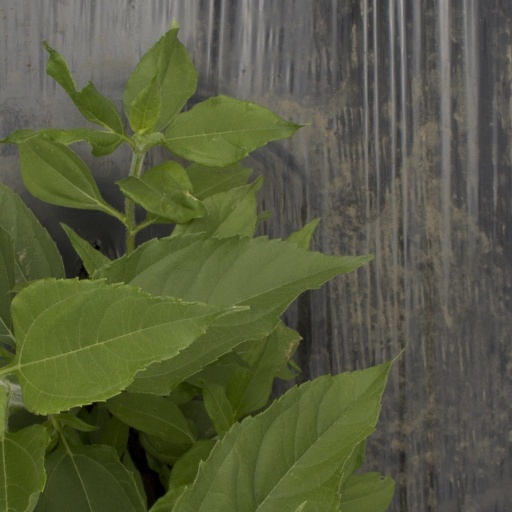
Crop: Jerusalem artichoke